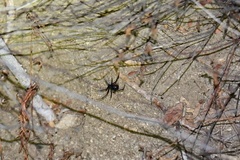
Species: Lactrodectus_hesperus